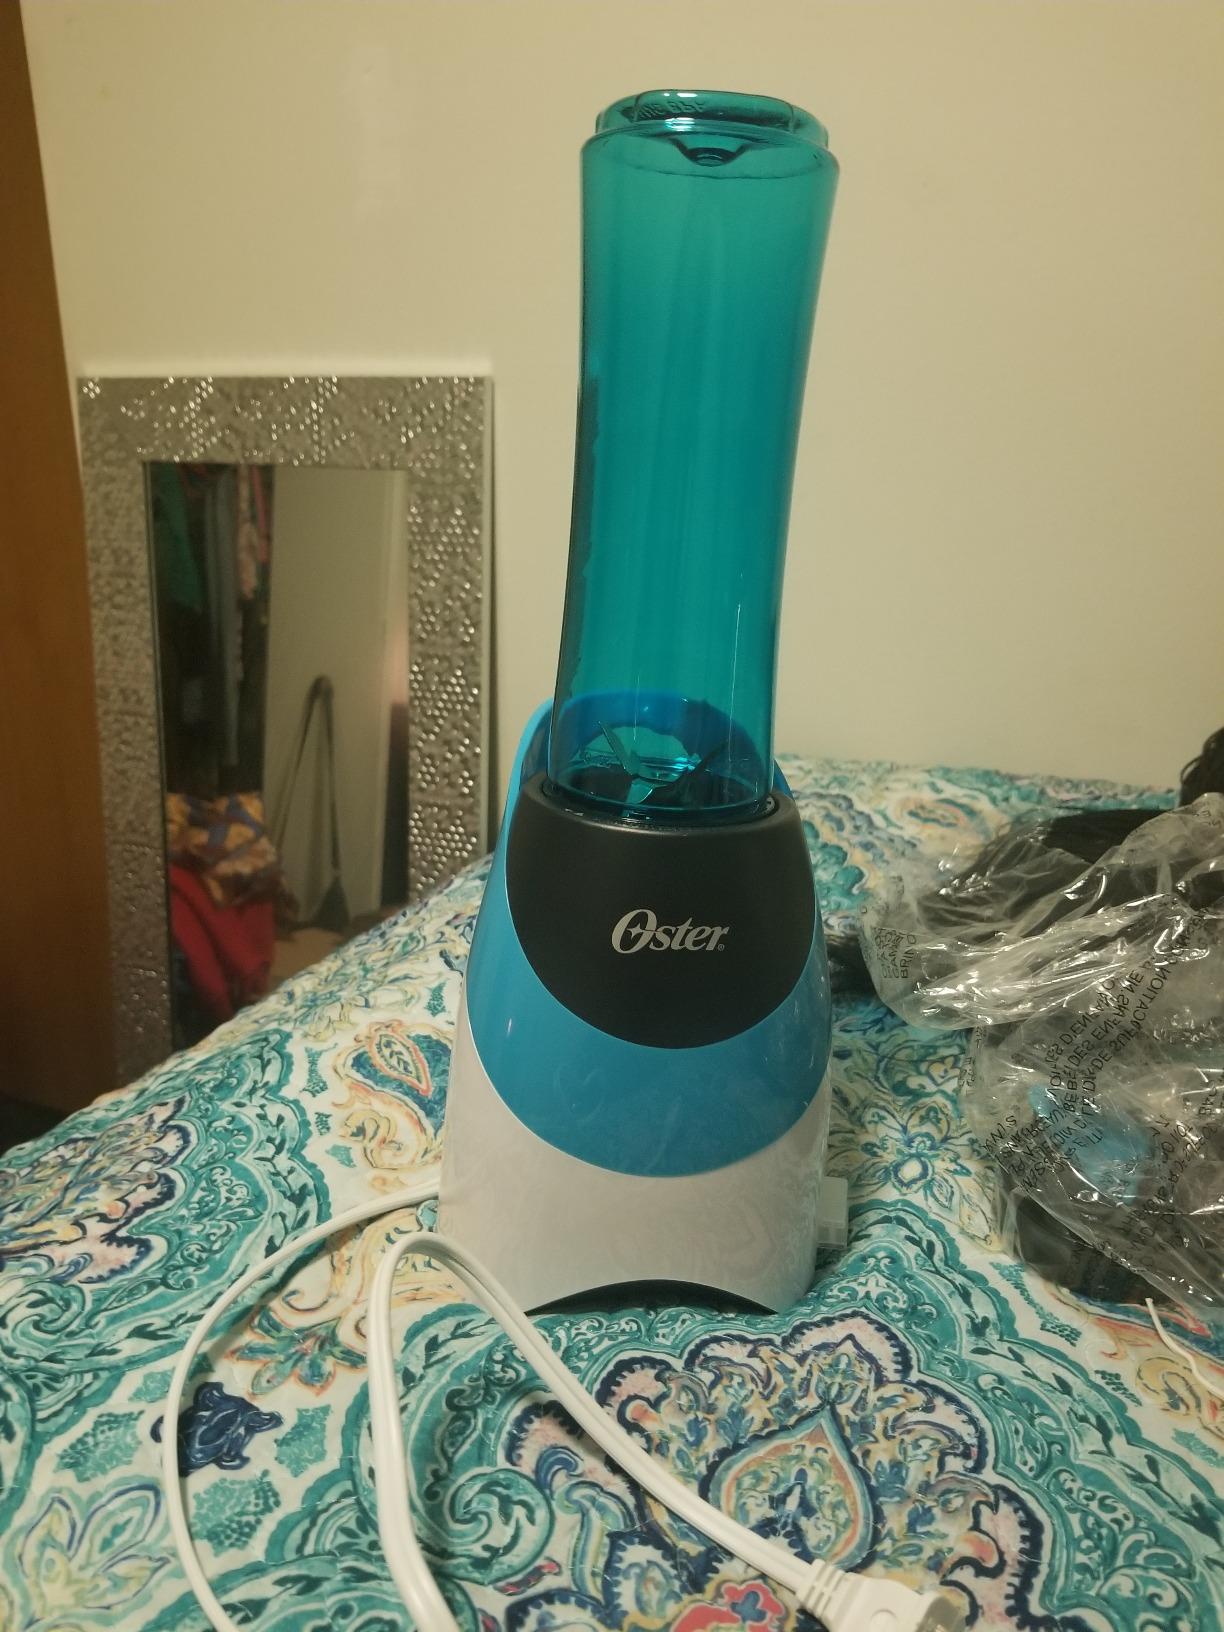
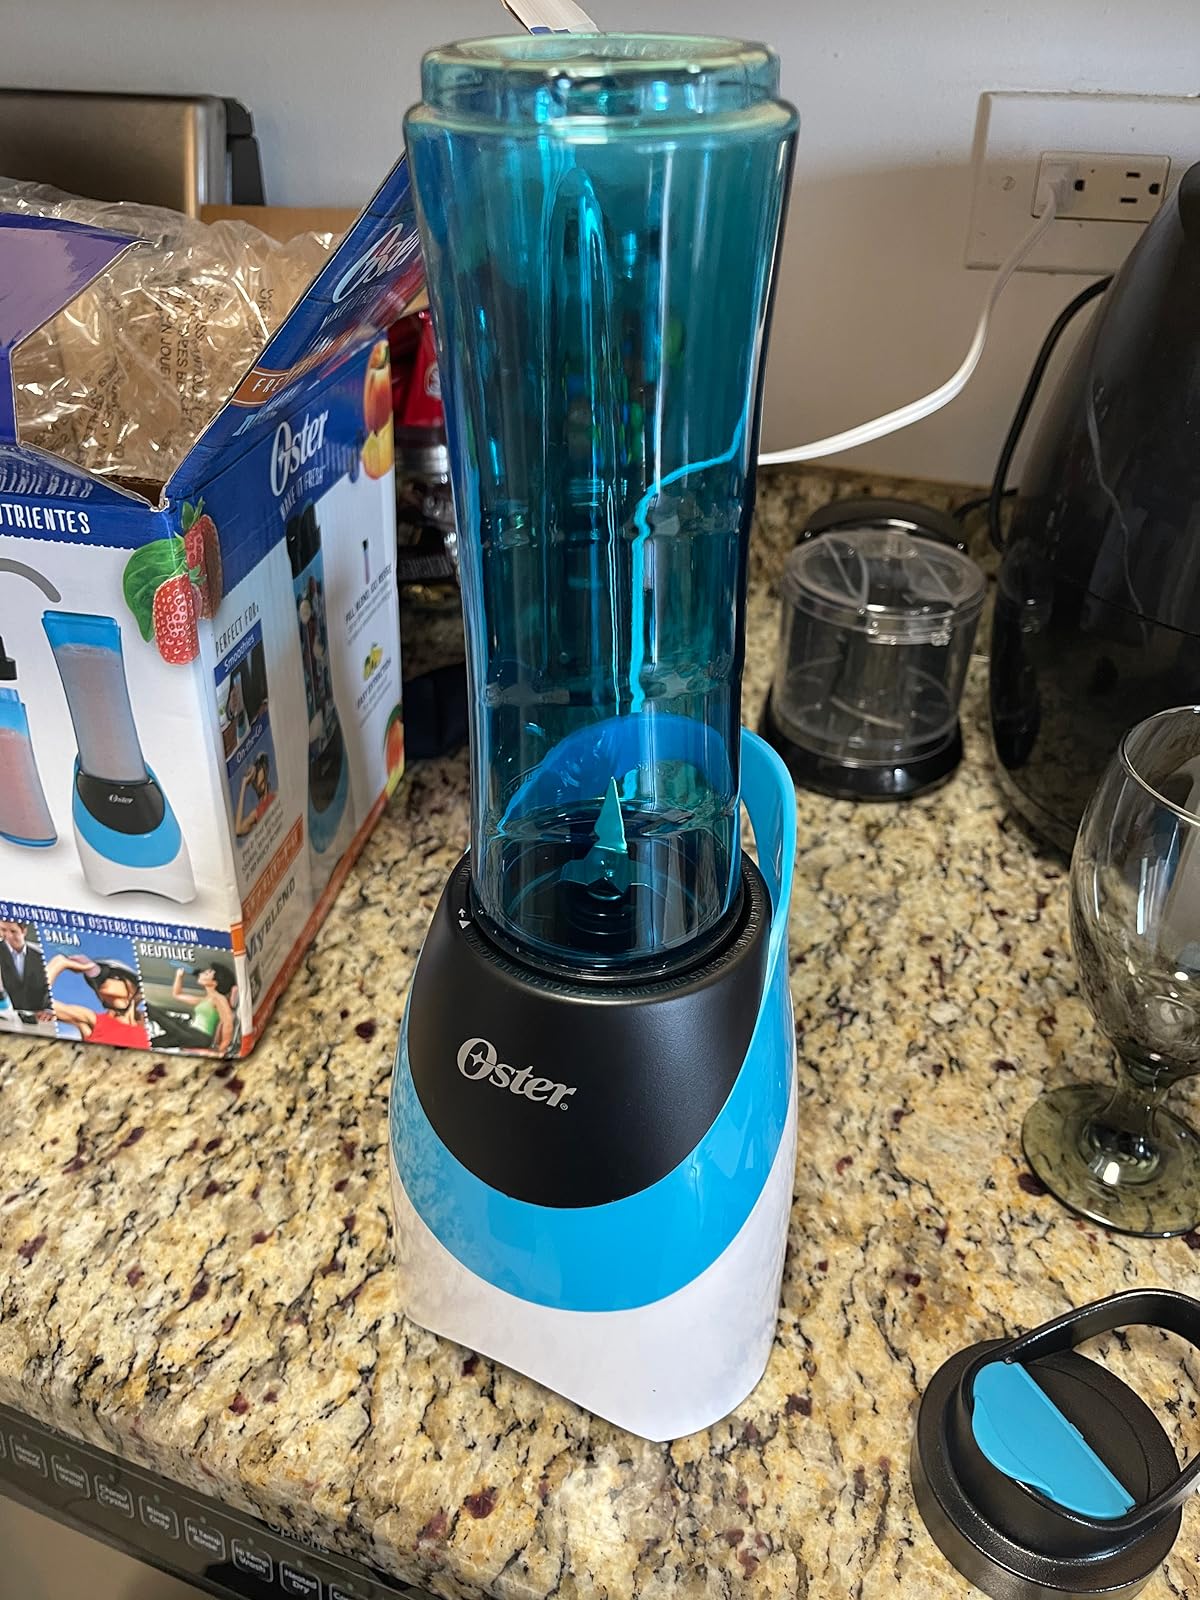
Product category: items_blender
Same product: yes